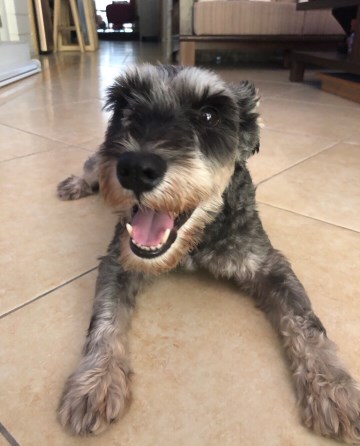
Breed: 2342-n000102-miniature_schnauzer